Coppet

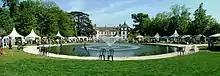
Château de Coppet

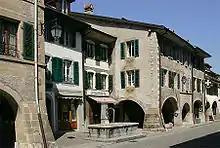
Fountain and arcades in Coppet

Coppet has a population of . , 41.1% of the population are resident foreign nationals. Over the last 10 years (1999–2009) the population has changed at a rate of 29.9%. It has changed at a rate of 24% due to migration and at a rate of 7.1% due to births and deaths.